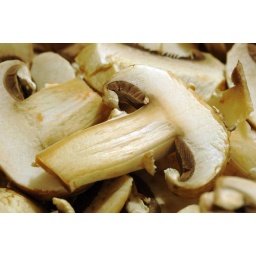
These are currently baking in the oven as part of our Thanksgiving dressing, to go with the duck tomorrow.